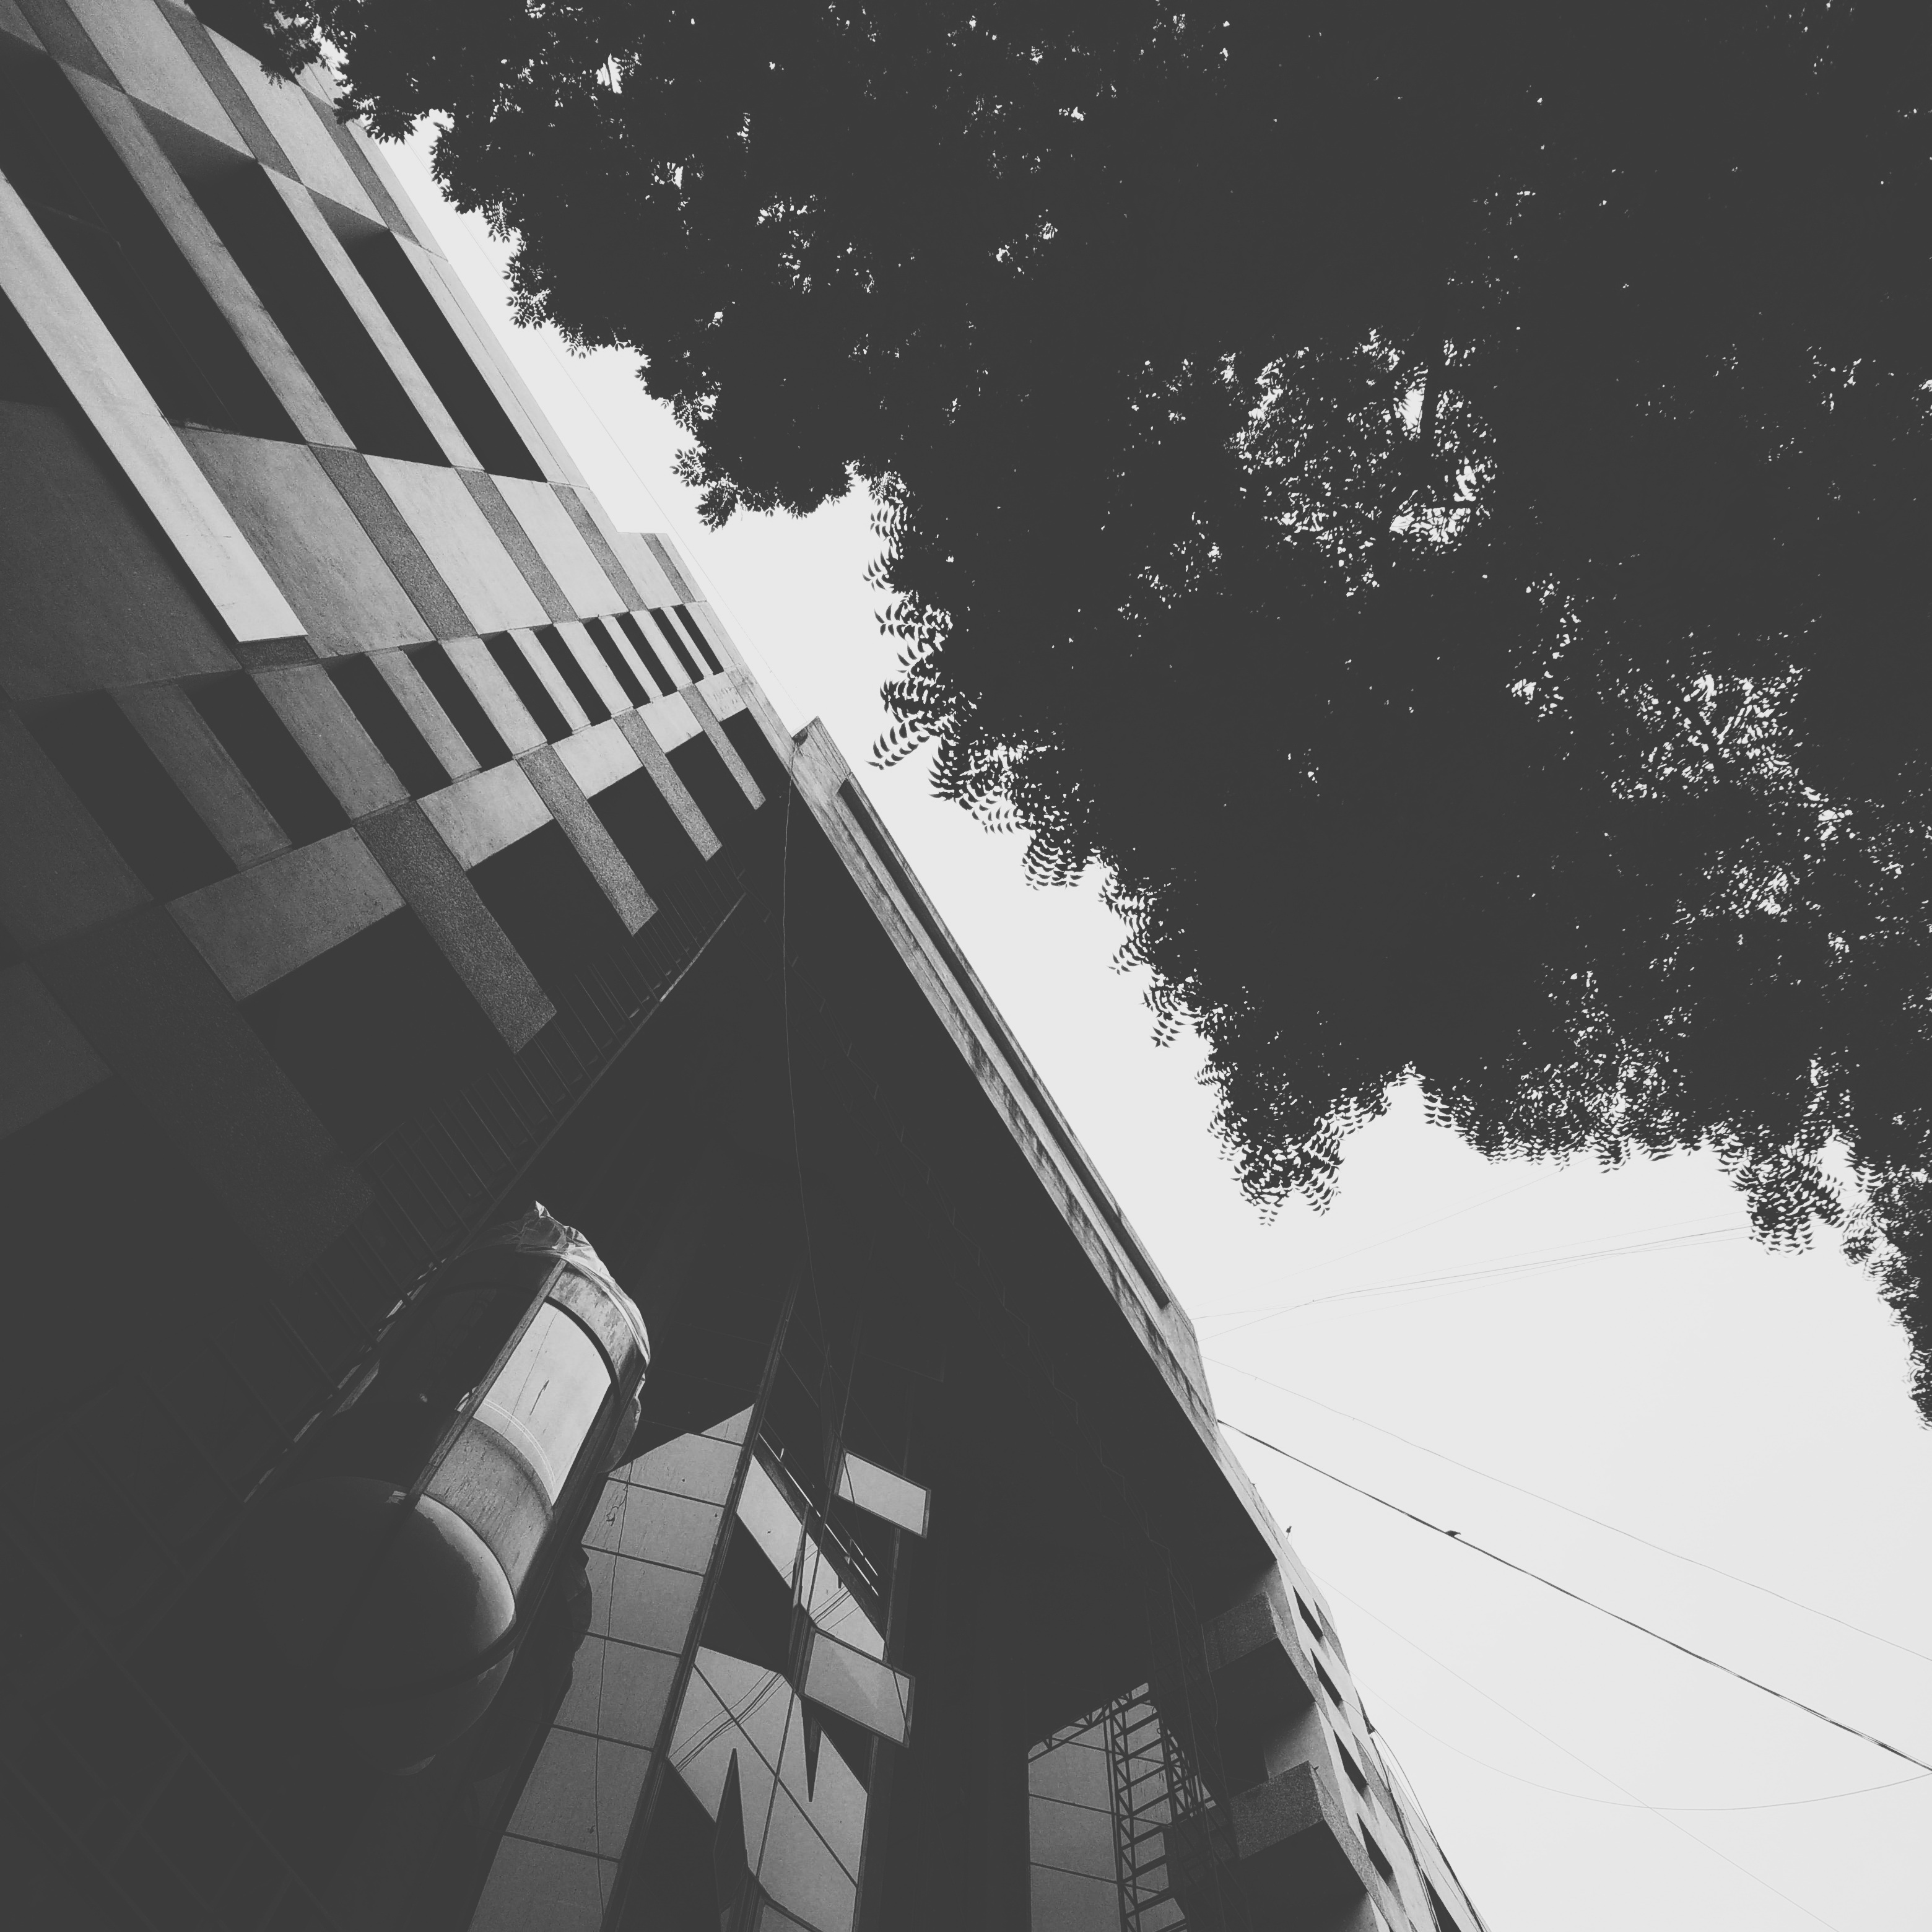
silhouette, light, black and white, white, sunlight, skyscraper, line, shadow, darkness, black, monochrome, symmetry, photograph, image, shape, monochrome photography